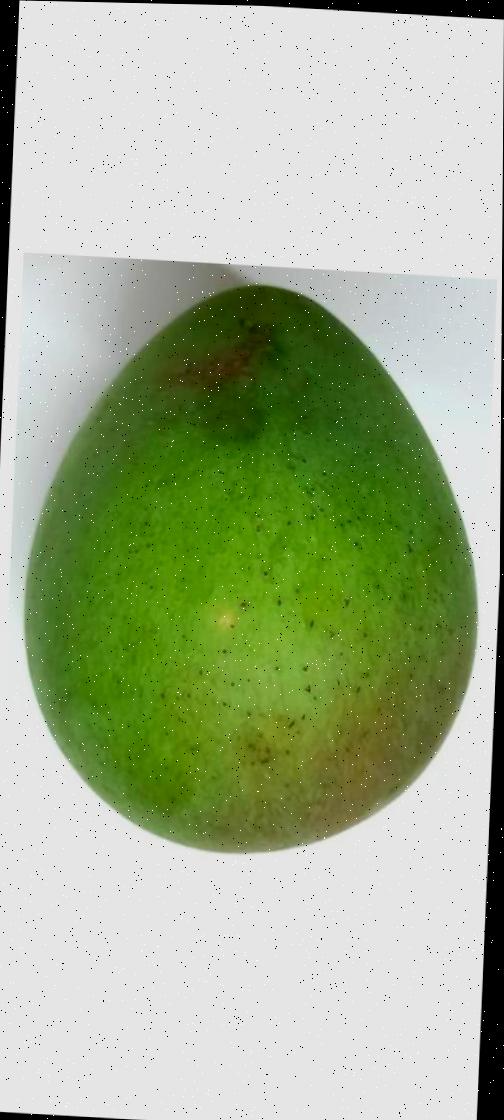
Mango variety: Harivanga